Center Parcs UK and Ireland

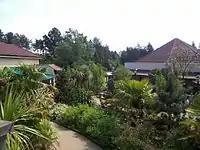
Elveden Forest Village Square North

Elveden Forest has a total of 866 units of accommodation which range from 'Woodland' grade to exclusive villas and include rooms at the Lakeview Hotel. These villas and rooms can accommodate up to 4,216 guests. Villas are located in six different areas with each area mostly including every type of accommodation, but the Ash and Oak areas are predominantly made up of executive and exclusive villas. Ash was extended in 2007 to include new four-bedroom two-storey villas.